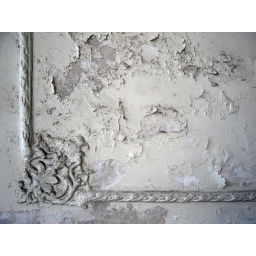
old office building in taksim